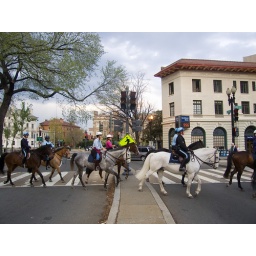
police horses cross the roads around dupont circle